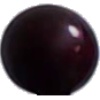
Label: cherry_wax_black